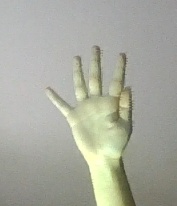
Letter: sheen